On the Game

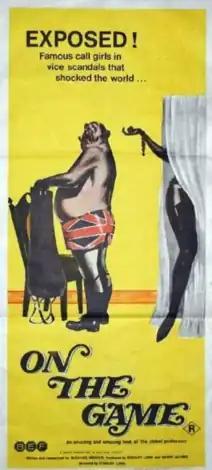

On the Game is a 1974 British comedy drama film directed by Stanley Long and starring Charles Gray. It was written by Suzanne Mercer, who spent two years researching it. The film is a dramatised comedy documentary about prostitution through the ages. 23 minutes of hardcore footage, shot for the film was discovered in 2024.